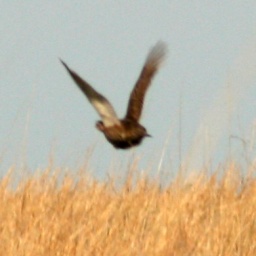
A female prairie chicken at Taberville CA in St. Clair County MO